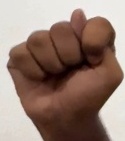
ASL sign: T